Dealer/Healer

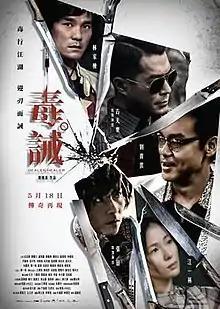
Film poster

Dealer/Healer is a 2017 action crime drama film directed by Lawrence Ah Mon and starring Sean Lau, Gordon Lam and Jiang Yiyan, with special appearances by Louis Koo and Zhang Jin. A Hong Kong-Chinese co-production, the film is based on the story of former Hong Kong triad member 's recovery from drug addiction. Chan, who is portrayed in the film by Lau, served as one of the producers of the film. It was released in China on 12 May 2017 and in Hong Kong on 18 May 2017.